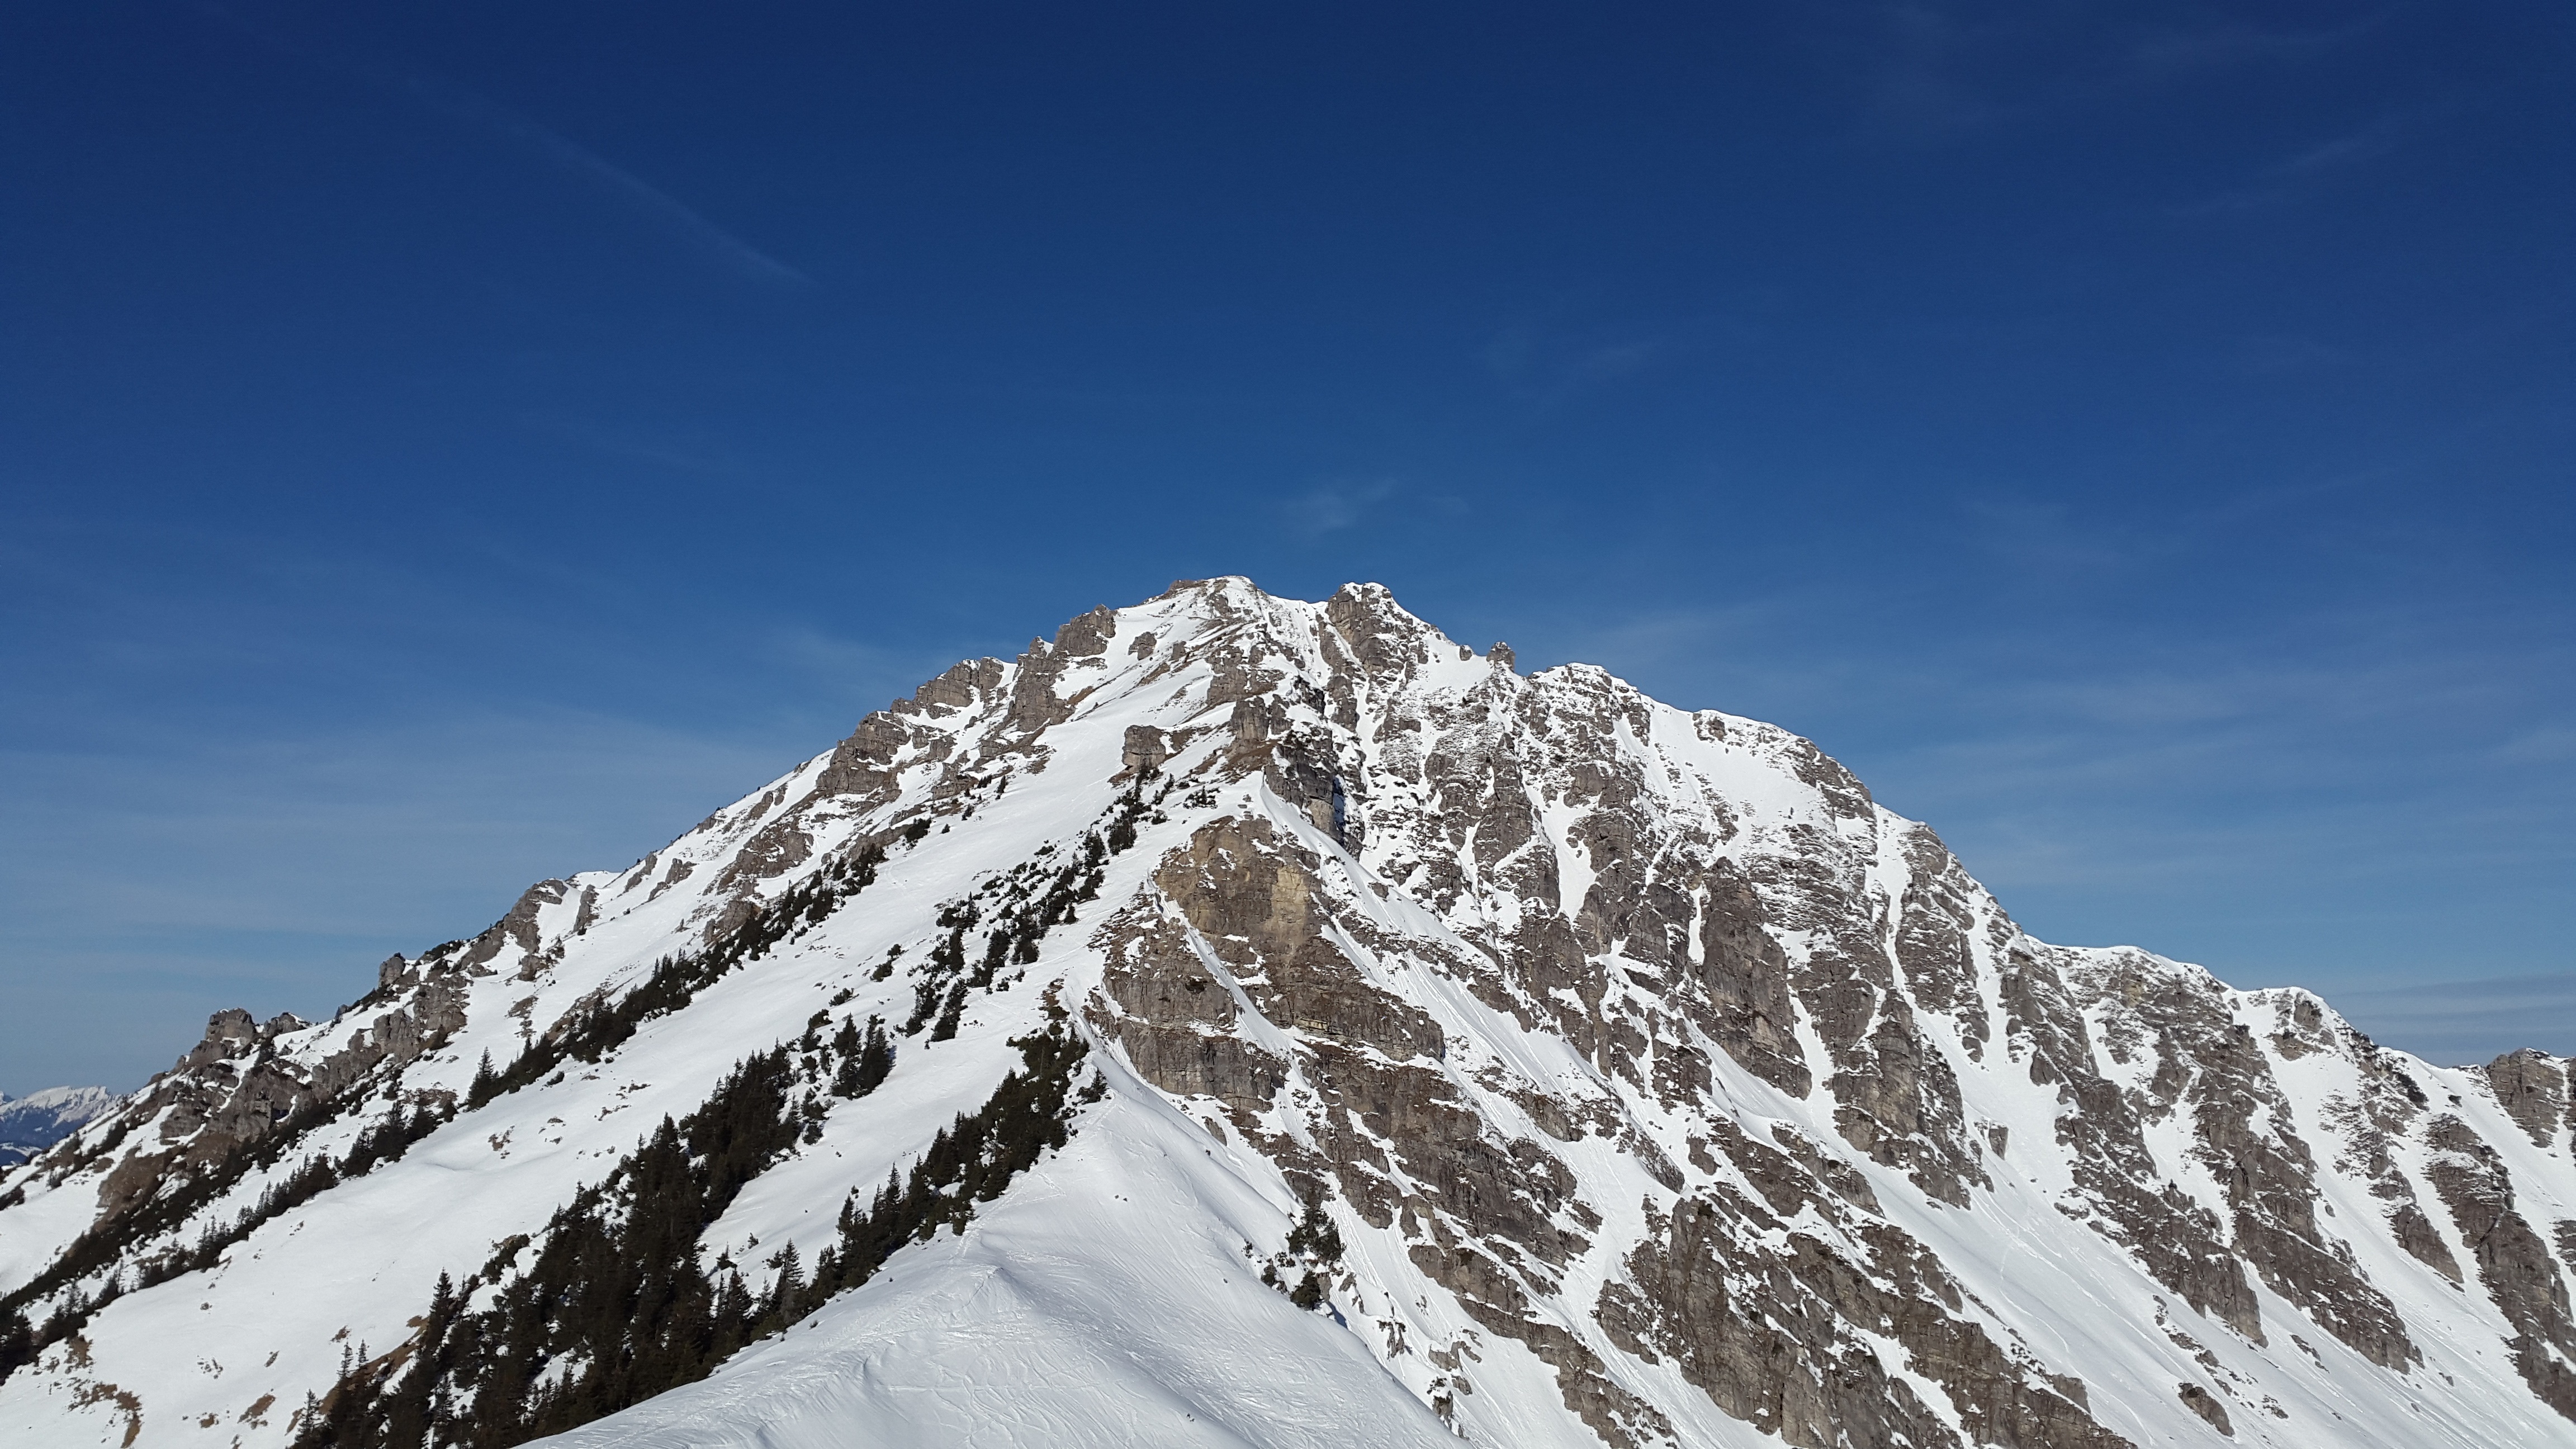
mountain, snow, winter, mountain range, weather, alpine, ridge, summit, austria, mountaineering, sports, mountains, alps, plateau, piste, tyrol, landform, ski touring, mountain pass, allg u alps, tannheimer mountains, tannheim, ski mountaineering, geographical feature, mountainous landforms, geological phenomenon, allgau, ponten